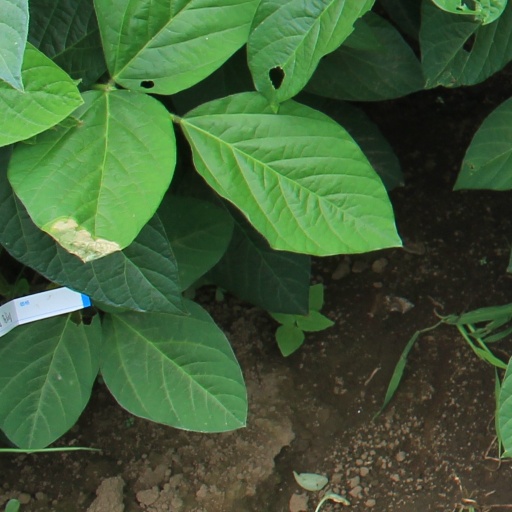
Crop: soybean